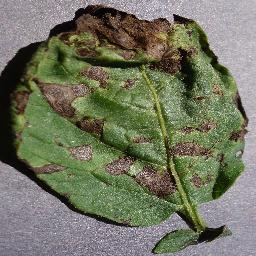
Label: Potato___Early_blight